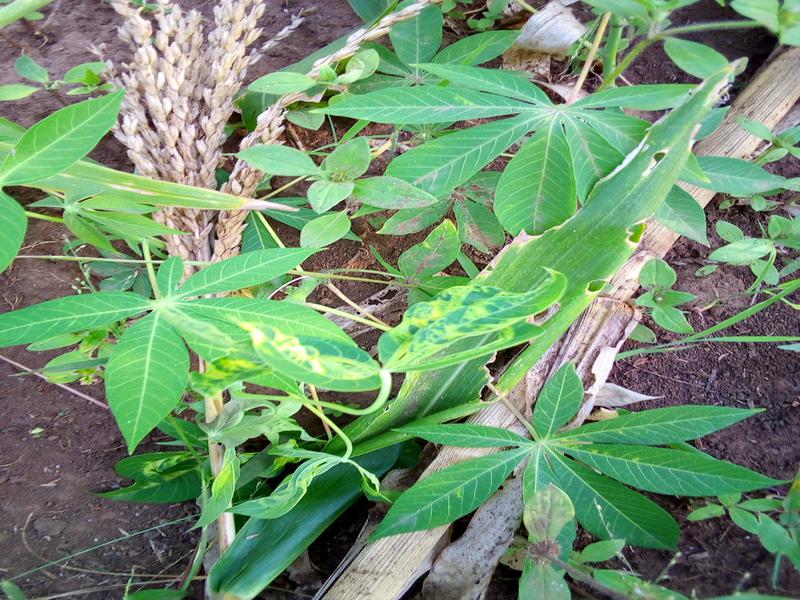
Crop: cassava
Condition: mosaic_disease